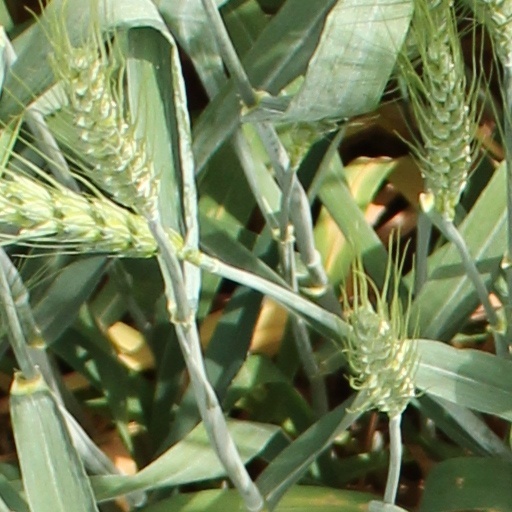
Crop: wheat